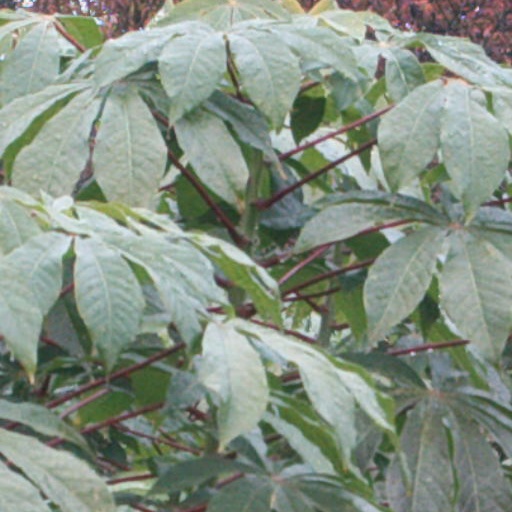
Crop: cassava